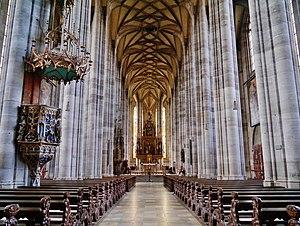
Une église-halle est une église dont le vaisseau central et les collatéraux sont de hauteur égale, et communiquent entre elles sur toute cette hauteur. Elle se caractérise aussi par des colonnes très élancées qui supportent directement les voûtes juxtaposées, et dont on a pu dire que, loin de diviser l'espace, elles l'élargissent ; il en résulte une certaine minceur des profils, une rigidité contrastant avec la complication des nervures des voûtes. Quant au vaisseau central, en l'absence des fenêtres hautes, il est éclairé indirectement par la lumière provenant des vaisseaux latéraux. L'église-halle se rapproche de la conception d'une vaste salle hypostyle voûtée.